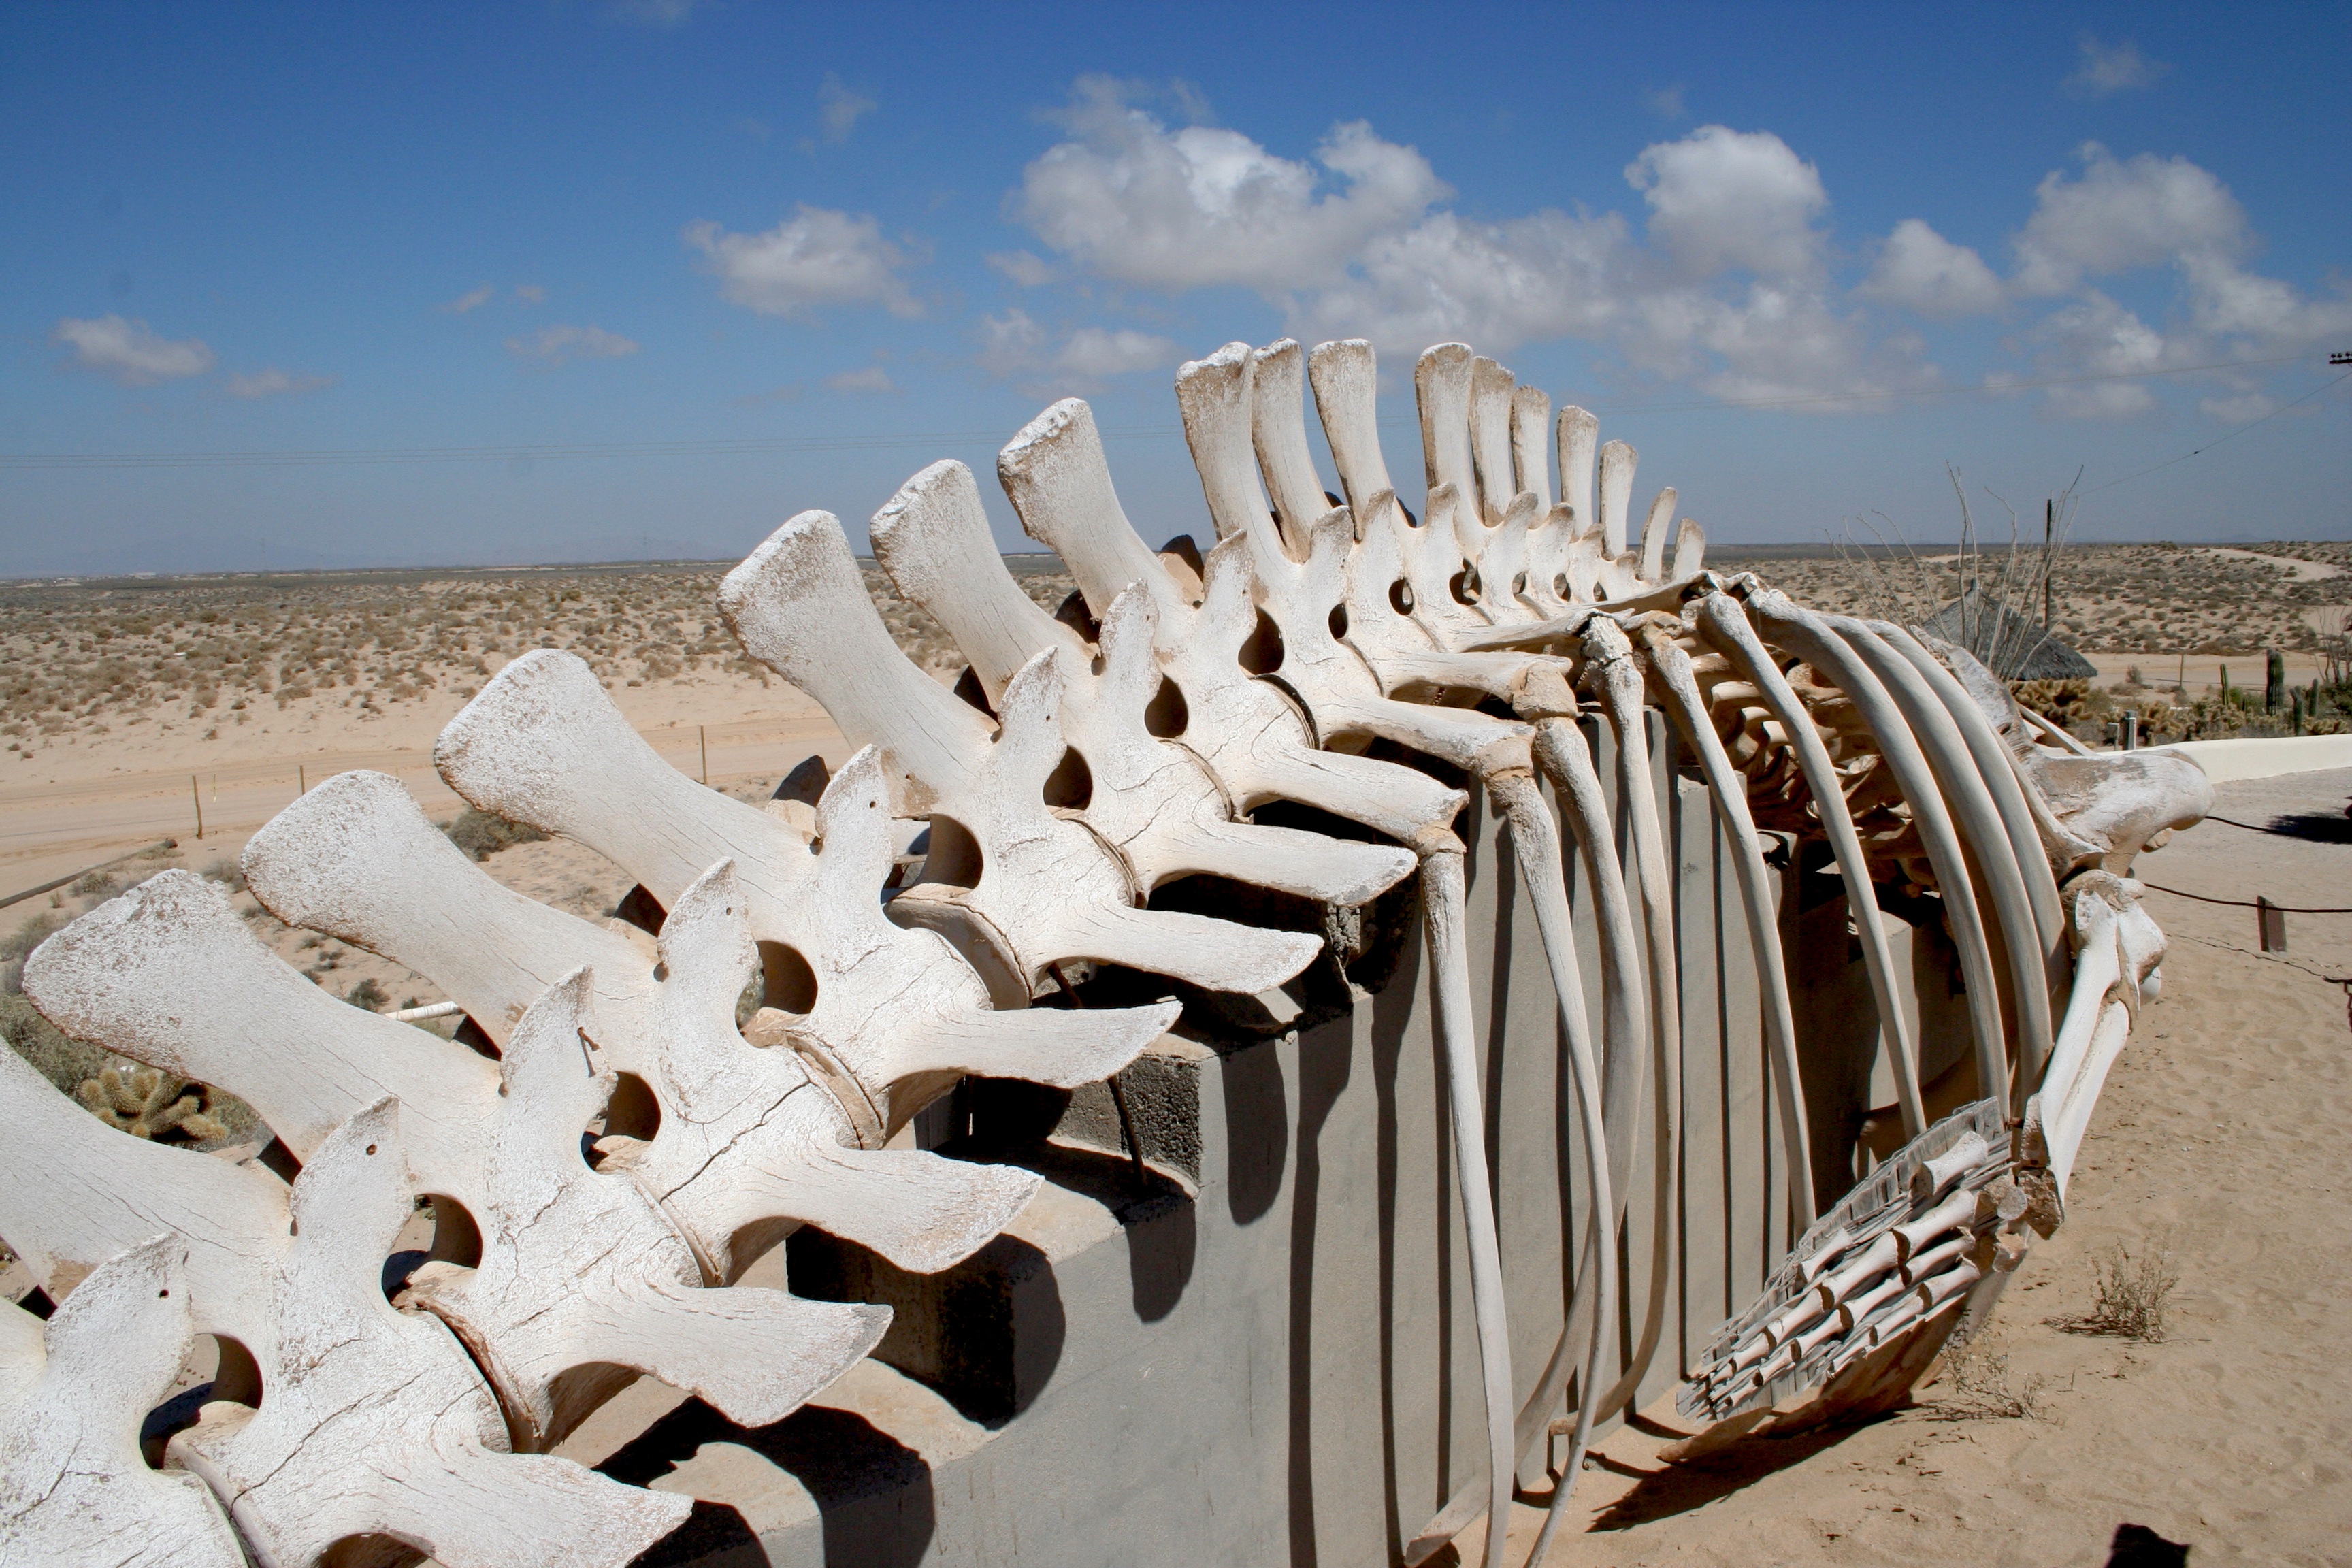
sand, structure, stadium, sculpture, temple, mexico, rockypt, ancient history